List of festivals in Paraguay

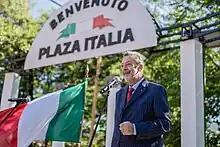
The Italian ambassador giving a speech

This event gathers thousands of people every year and, although entrance is free, people are exhorted to donate shelf-stable food which will be given to charitable organizations. Singing performances are made by Italian and Paraguayan artists, as well as Italian schools in Paraguay.